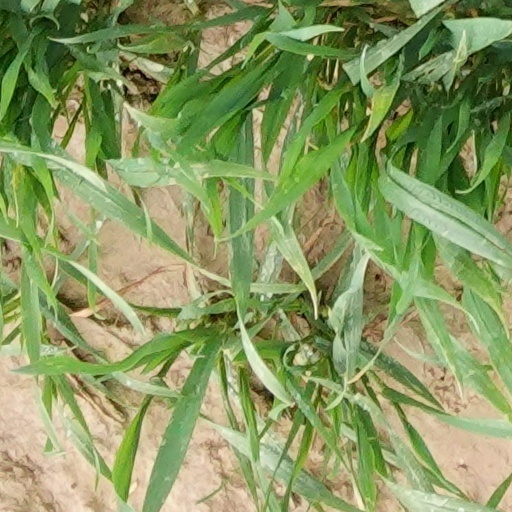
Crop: wheat